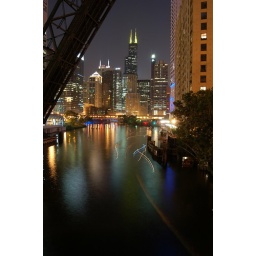
The streaks in the river are kayaks going through. They had little blinking lights on their boats for safety/navigation.